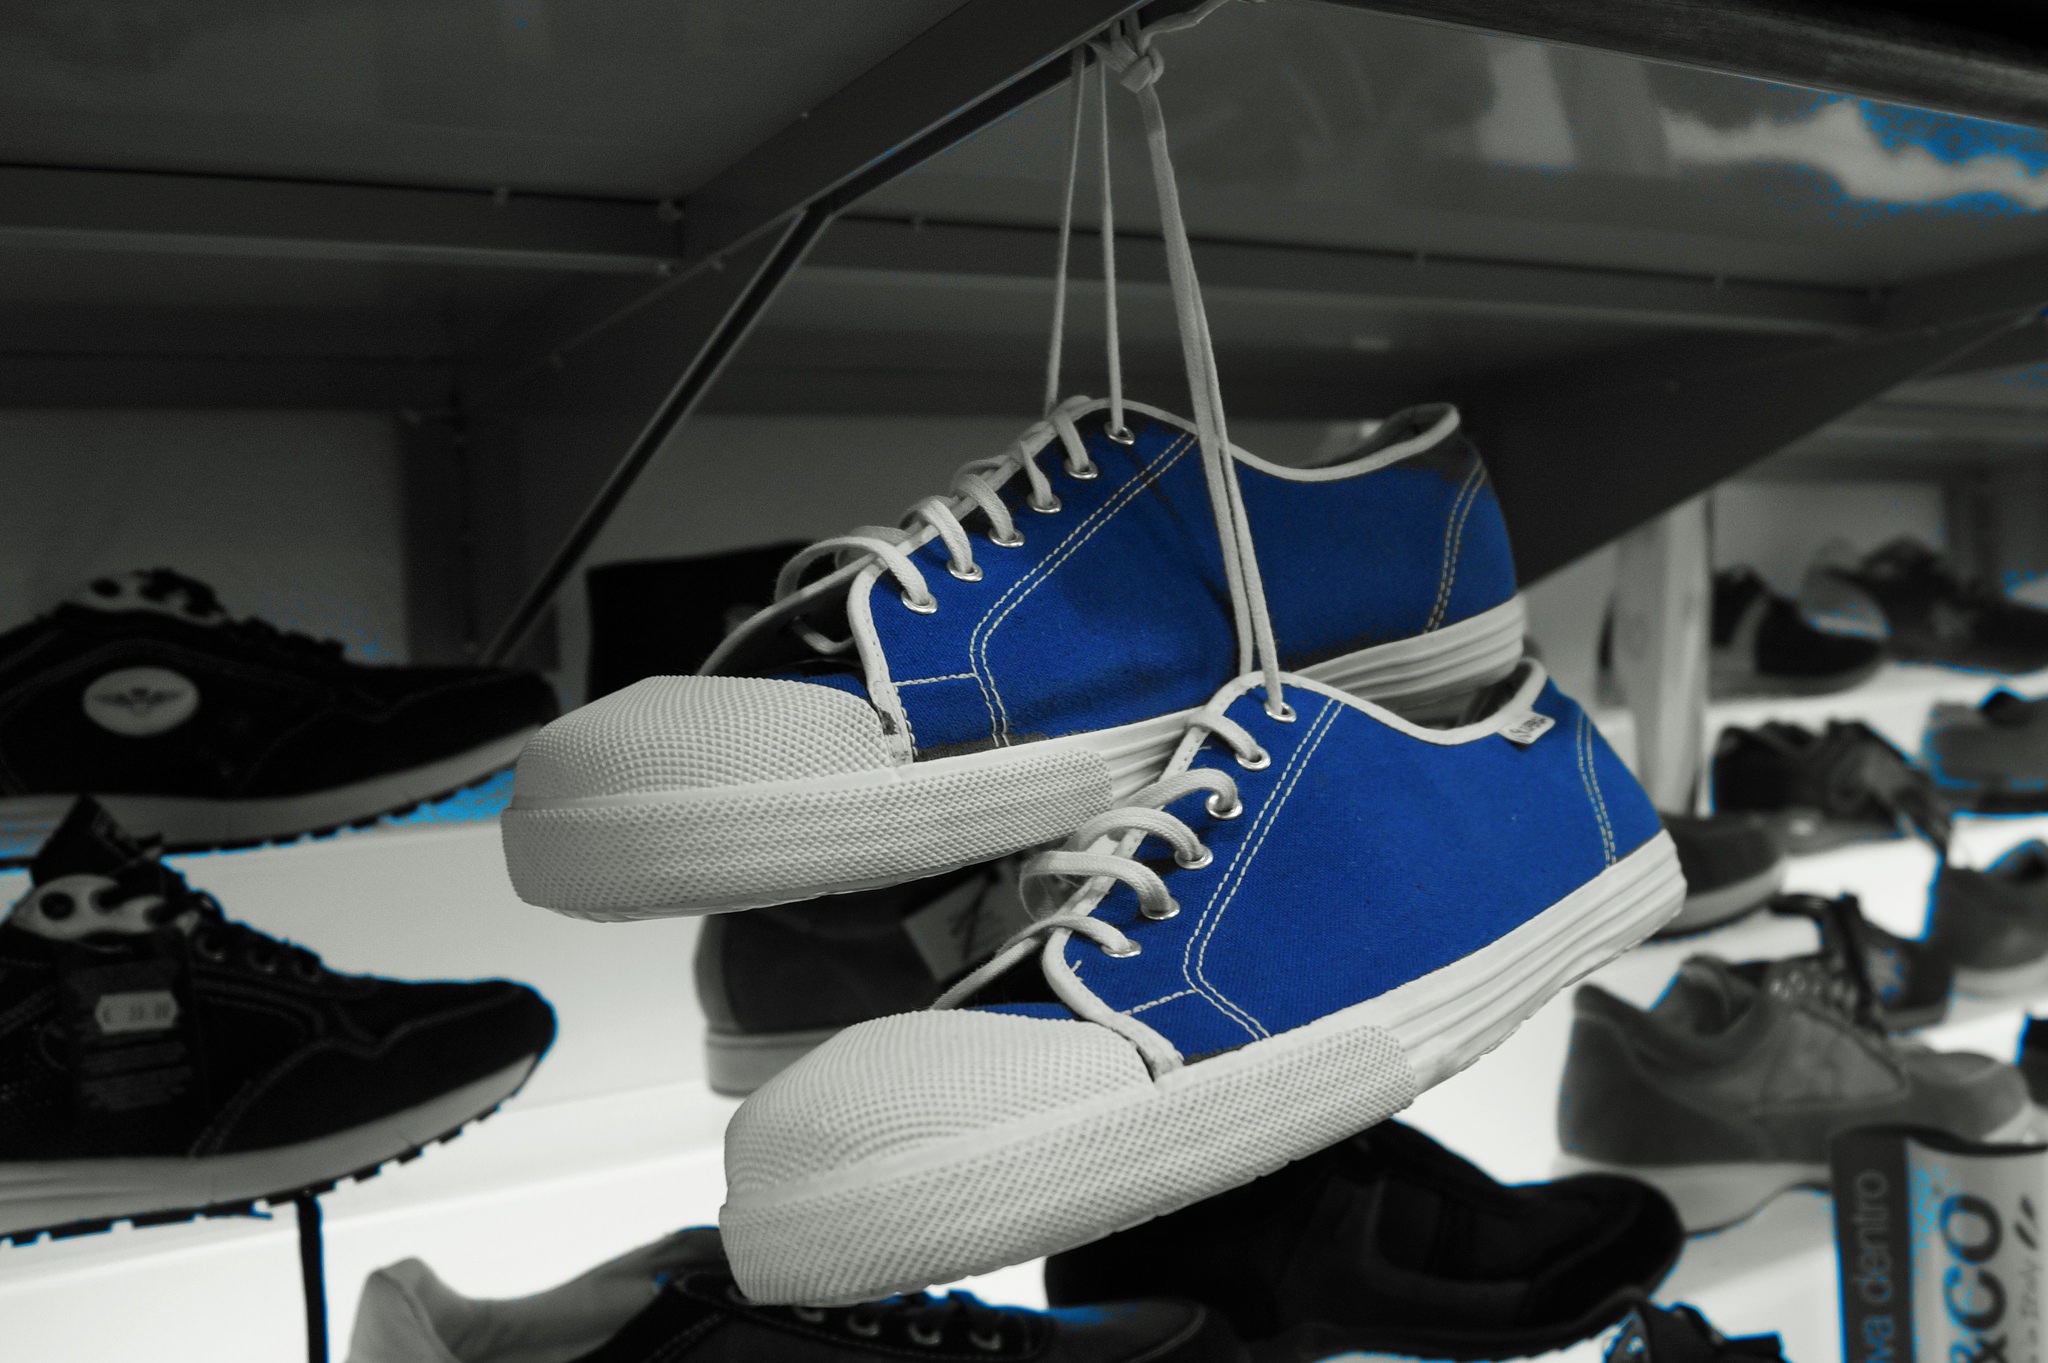
shoe, white, vintage, summer, direction, traveler, blue, freedom, black, shoes, laces, determination, sneakers, footwear, independent, independence, quote, the path, nonsense, marina di massa, for travelers, obstinate and contrary, fabrizio de andr, zany shoes, superga, blue and white, the right direction, the trip, the ride, obstinacy, contrary